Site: saxony
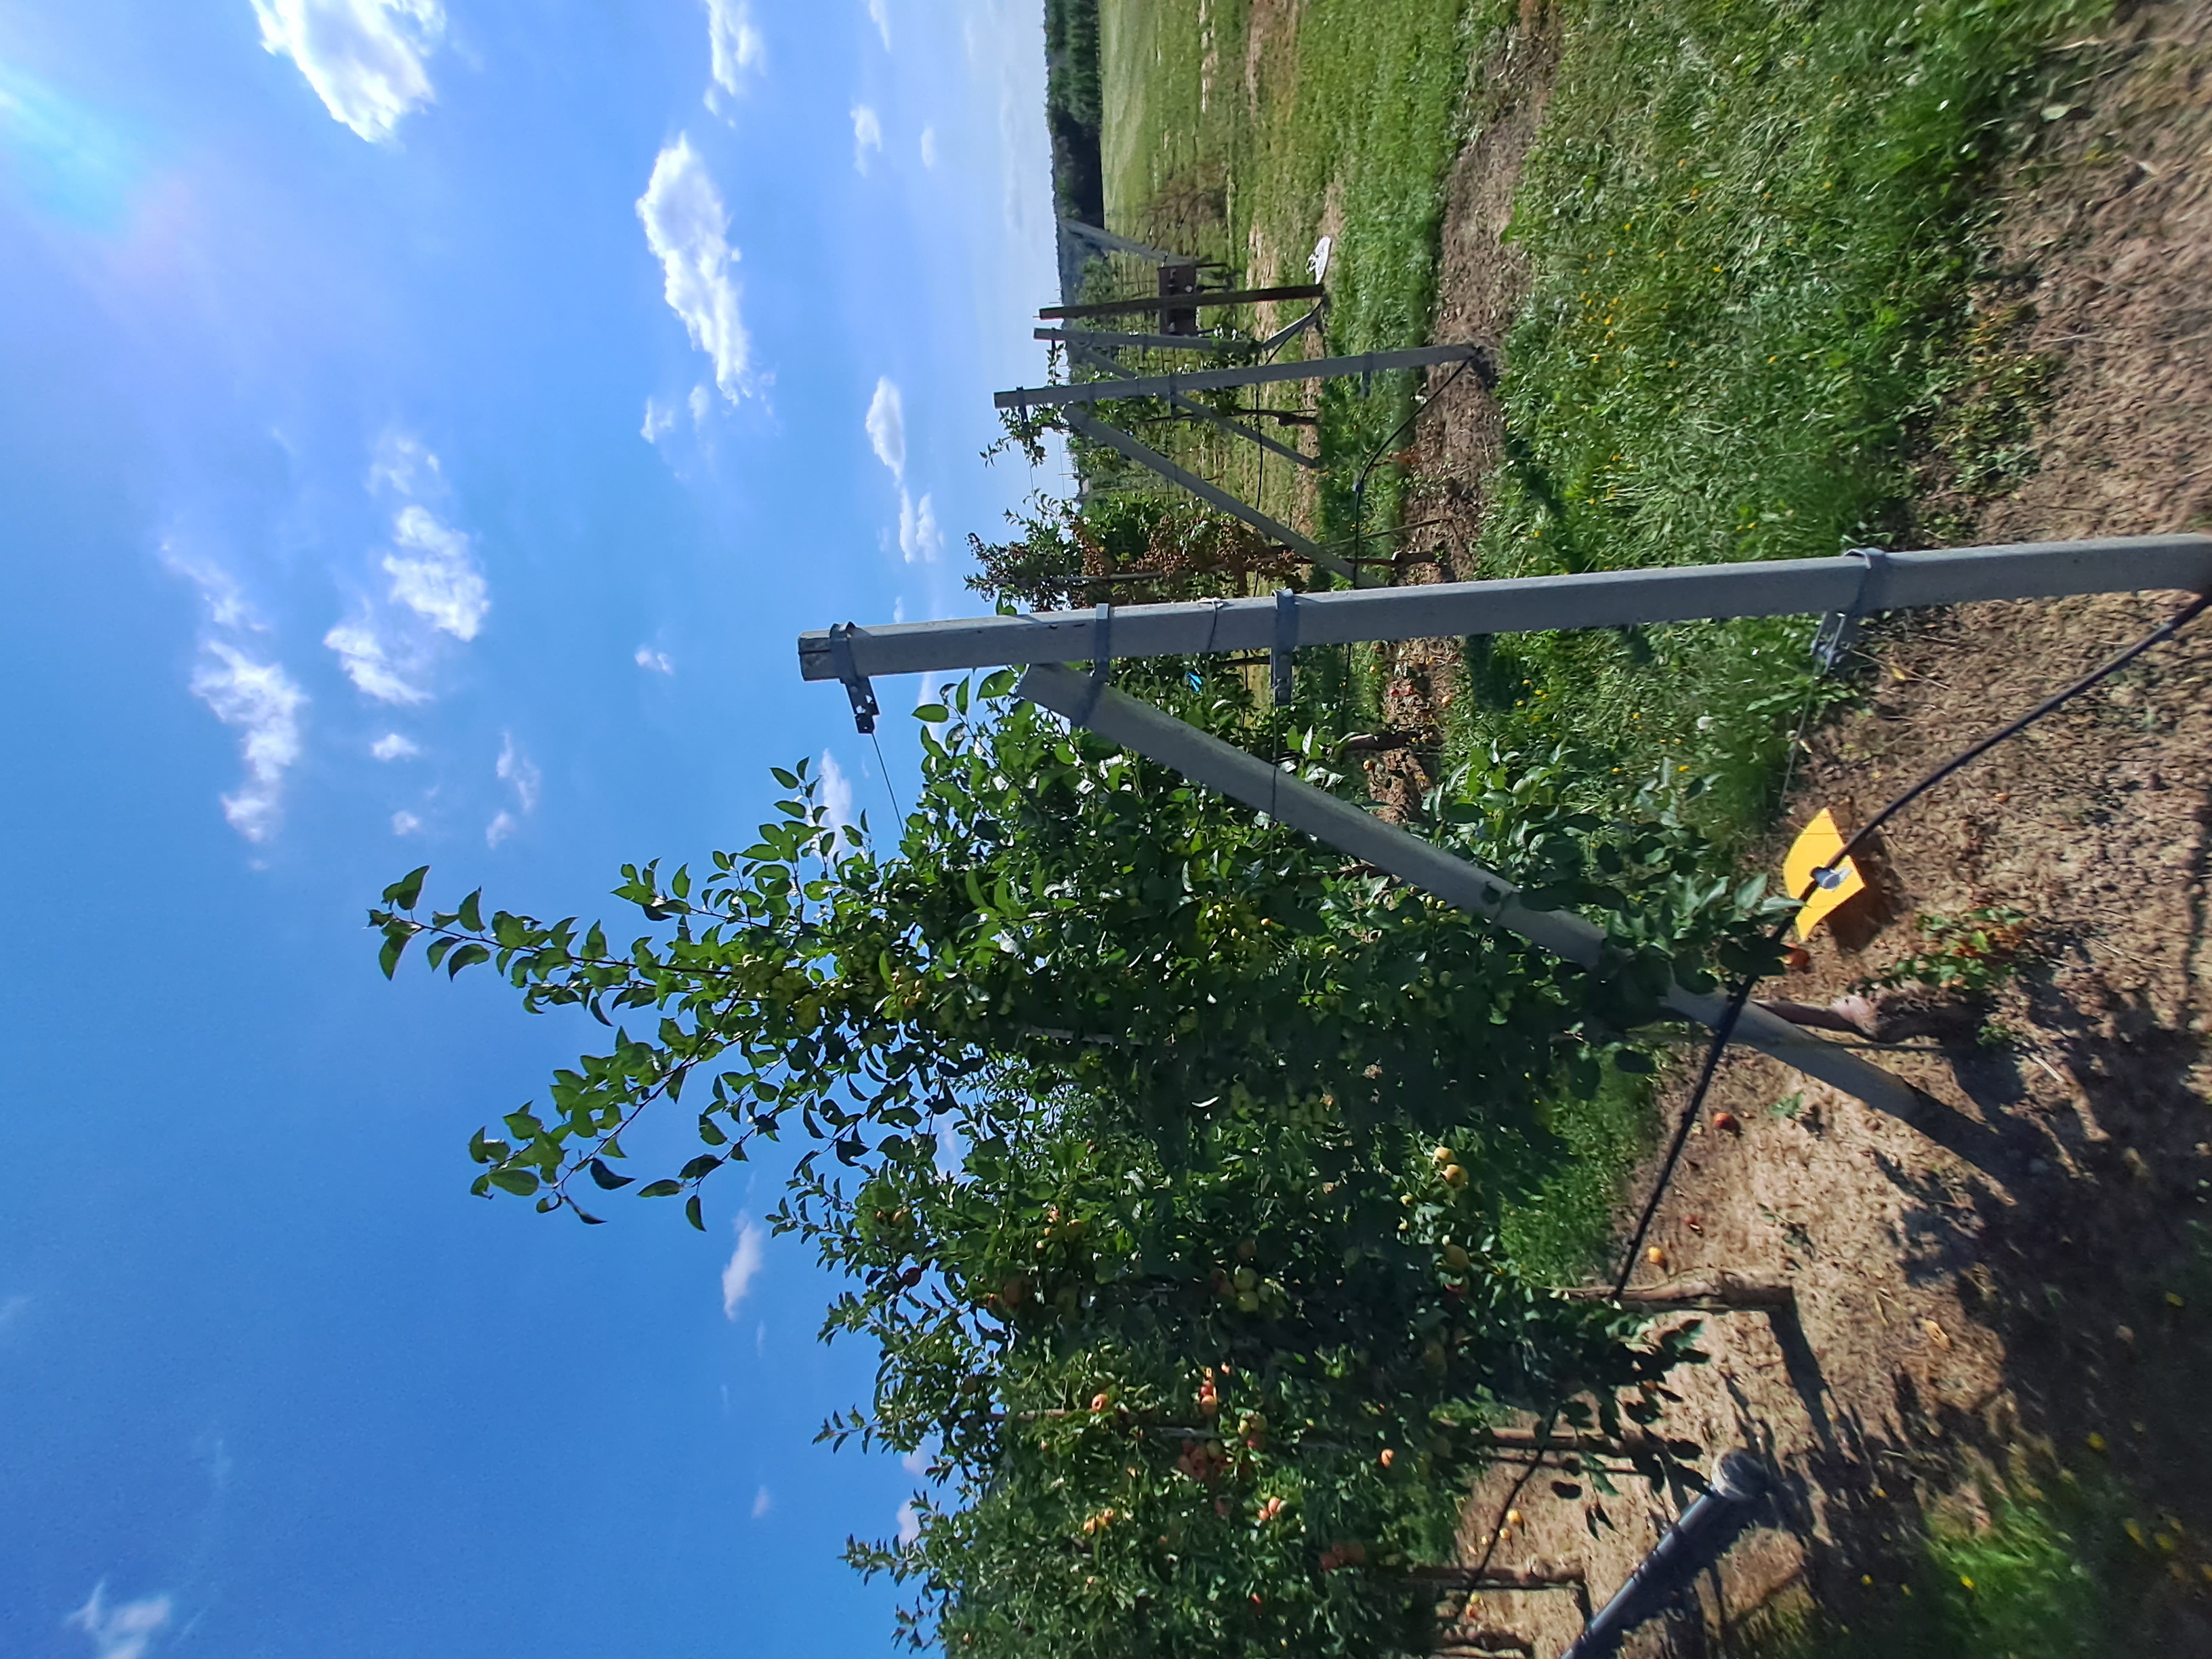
Growth stage (BBCH 81): Maturity of fruit and seed